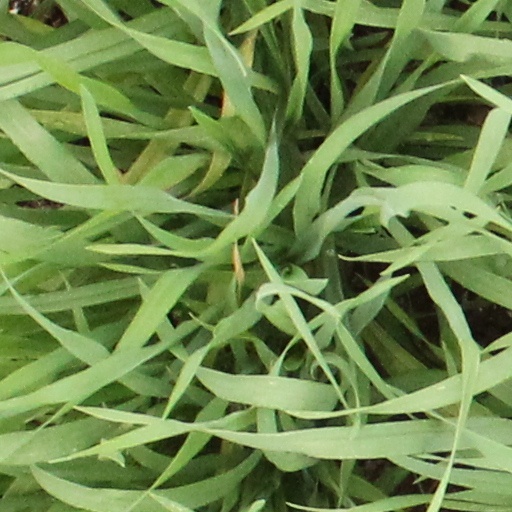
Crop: wheat